Burnt House

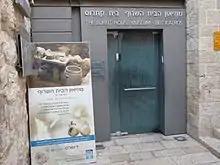
Entrance to the Burnt House Museum.

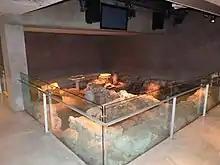
View of the excavated house.

The Burnt House Museum (aka Katros House) is a museum in Jerusalem presenting an excavated house from the Second Temple period. It is situated below current street level in the Jewish Quarter of the Old City.